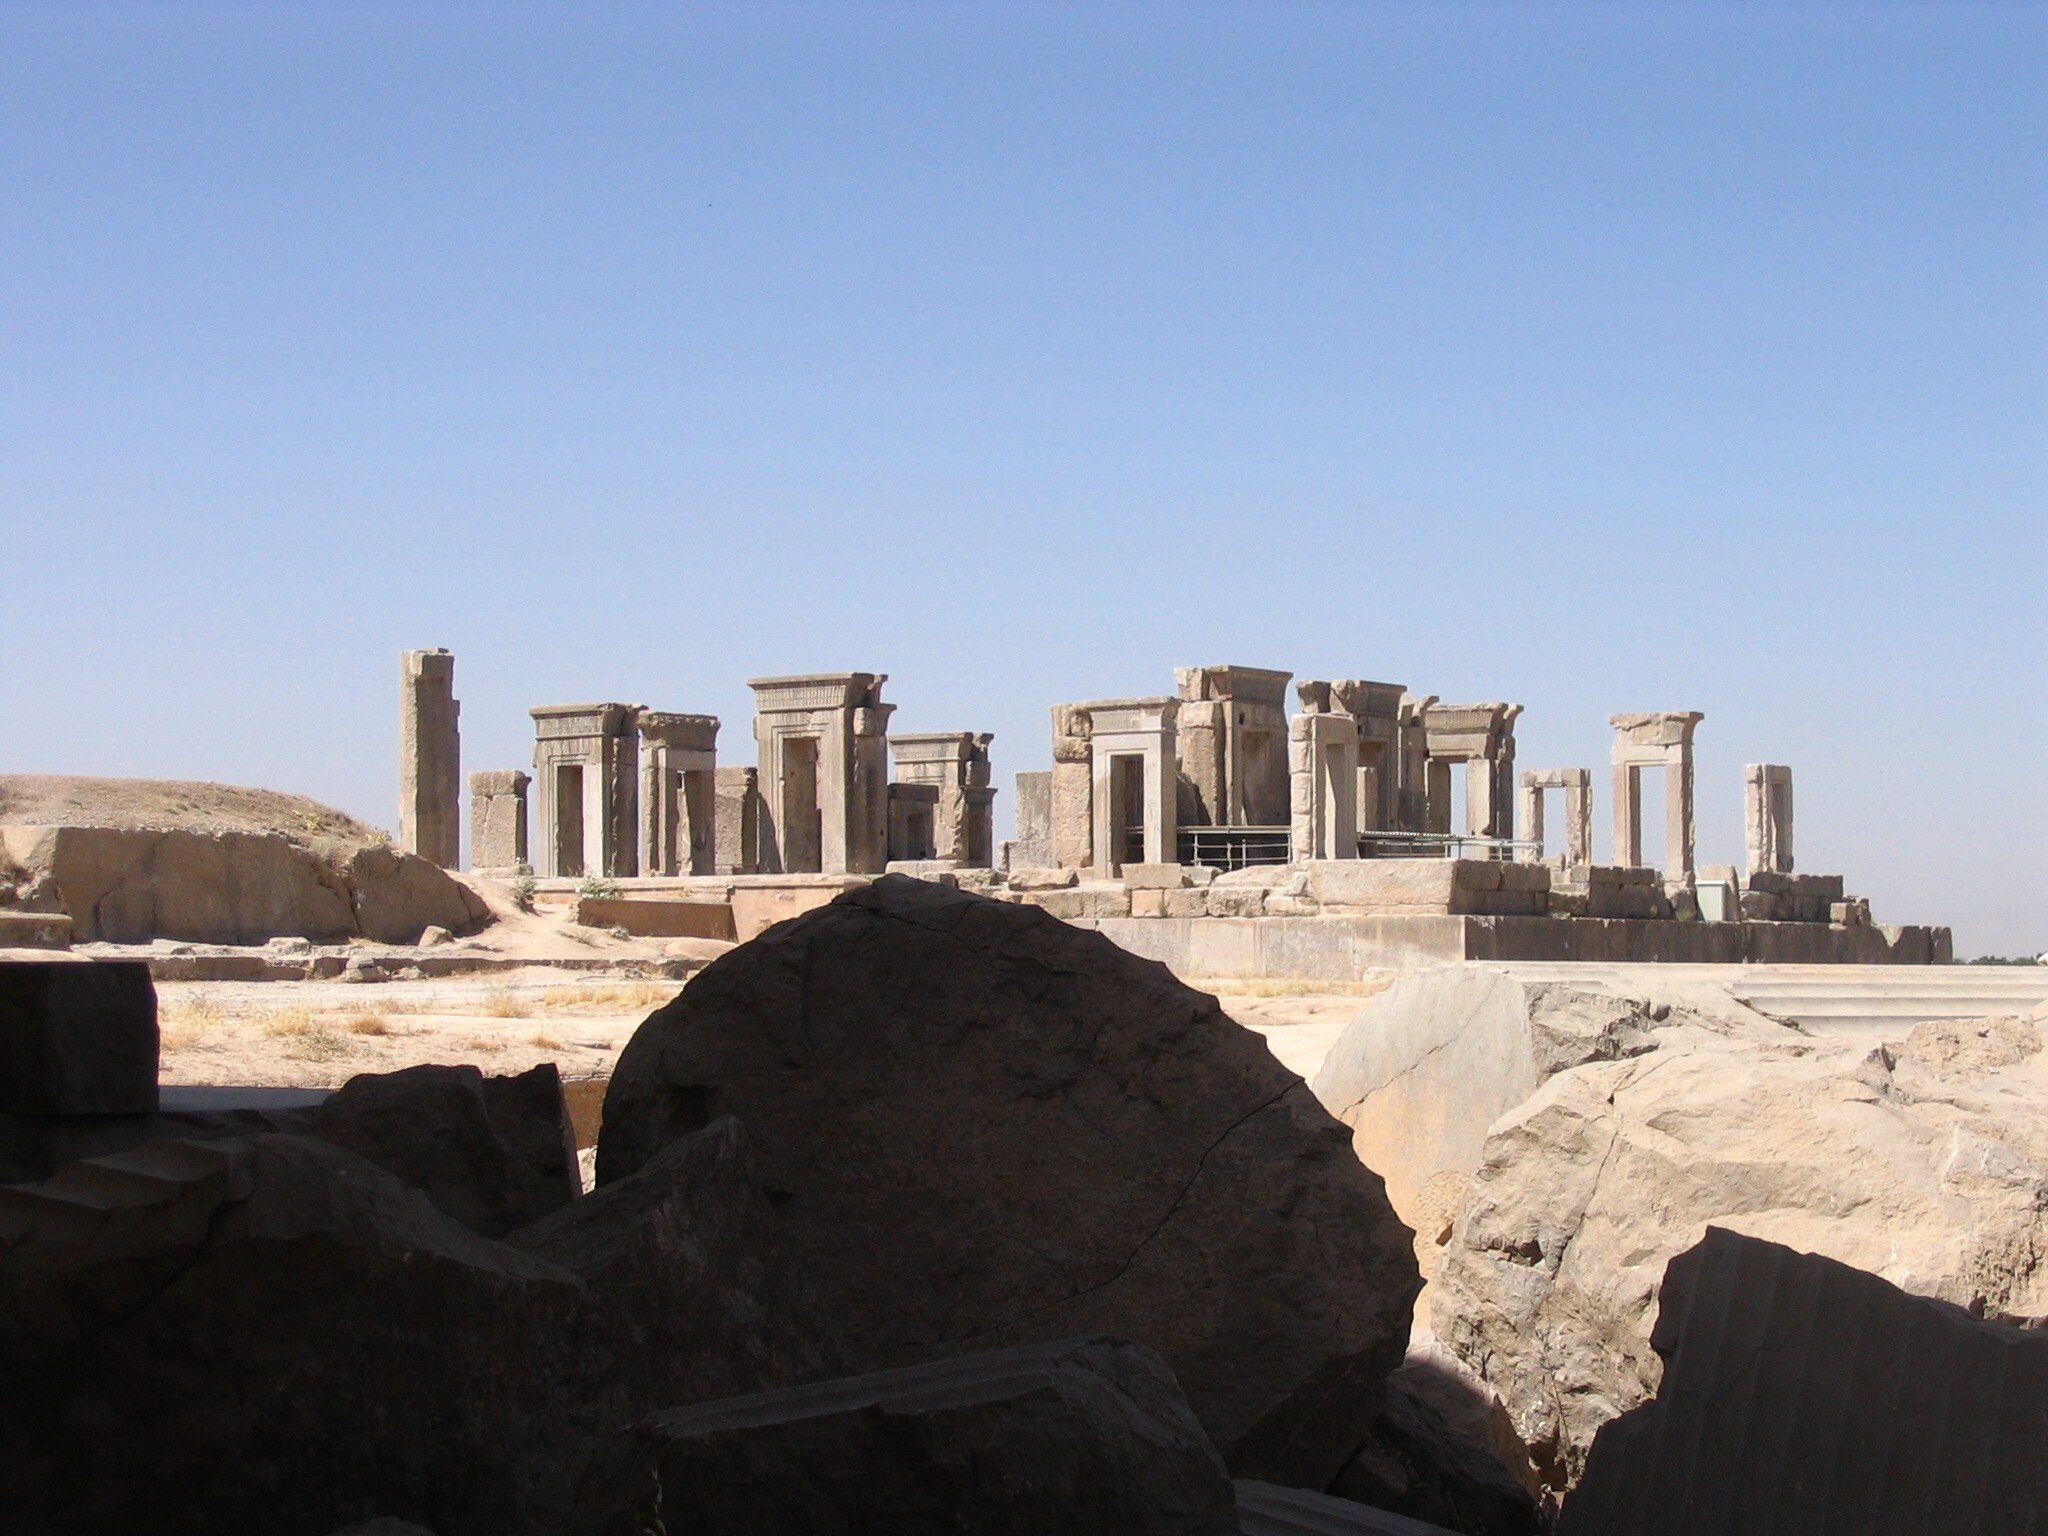
Title: Ruins of Persepolis 11
Description: Ancient Persian city of Persepolis
Date: 2005-06-08 13:59
Categories: Taken with Canon PowerShot A75, Flickr images reviewed by File Upload Bot (Magnus Manske), Flickr images missing SDC creator, Files with coordinates missing SDC location of creation, 2005 in Persepolis, Remote views of Tachara